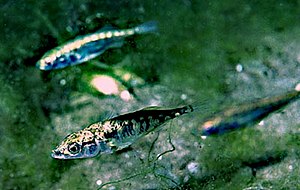
Trepigget hundestejle
Den trepiggede hundestejle er en 4-11 centimeter lang pigfinnefisk, der er udbredt over store dele af den nordlige halvkugle. Den forekommer på lavt vand med frodig vegetation og ses udenfor yngletiden ofte i stimer. I Danmark er den en af de almindeligst forekommende fisk, både langs kysterne og i mindre søer. Den lever af små krebsdyr, fiskeyngel og insektlarver, og den kan i ferskvand gøre skade ved at æde rogn og yngel af ørred.